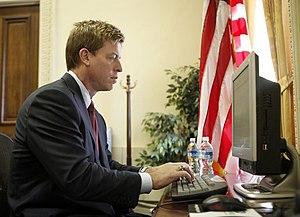
Troy Aikman, né le 21 novembre 1966 à West Covina en Californie, est un joueur et commentateur sportif de football américain. De 1989 à 2000, il évolue au poste de quarterback pour les Cowboys de Dallas dans la National Football League, équipe avec laquelle il remporte trois Super Bowls : XXVII, XXVIII et XXX. Il devient ensuite commentateur de football américain.